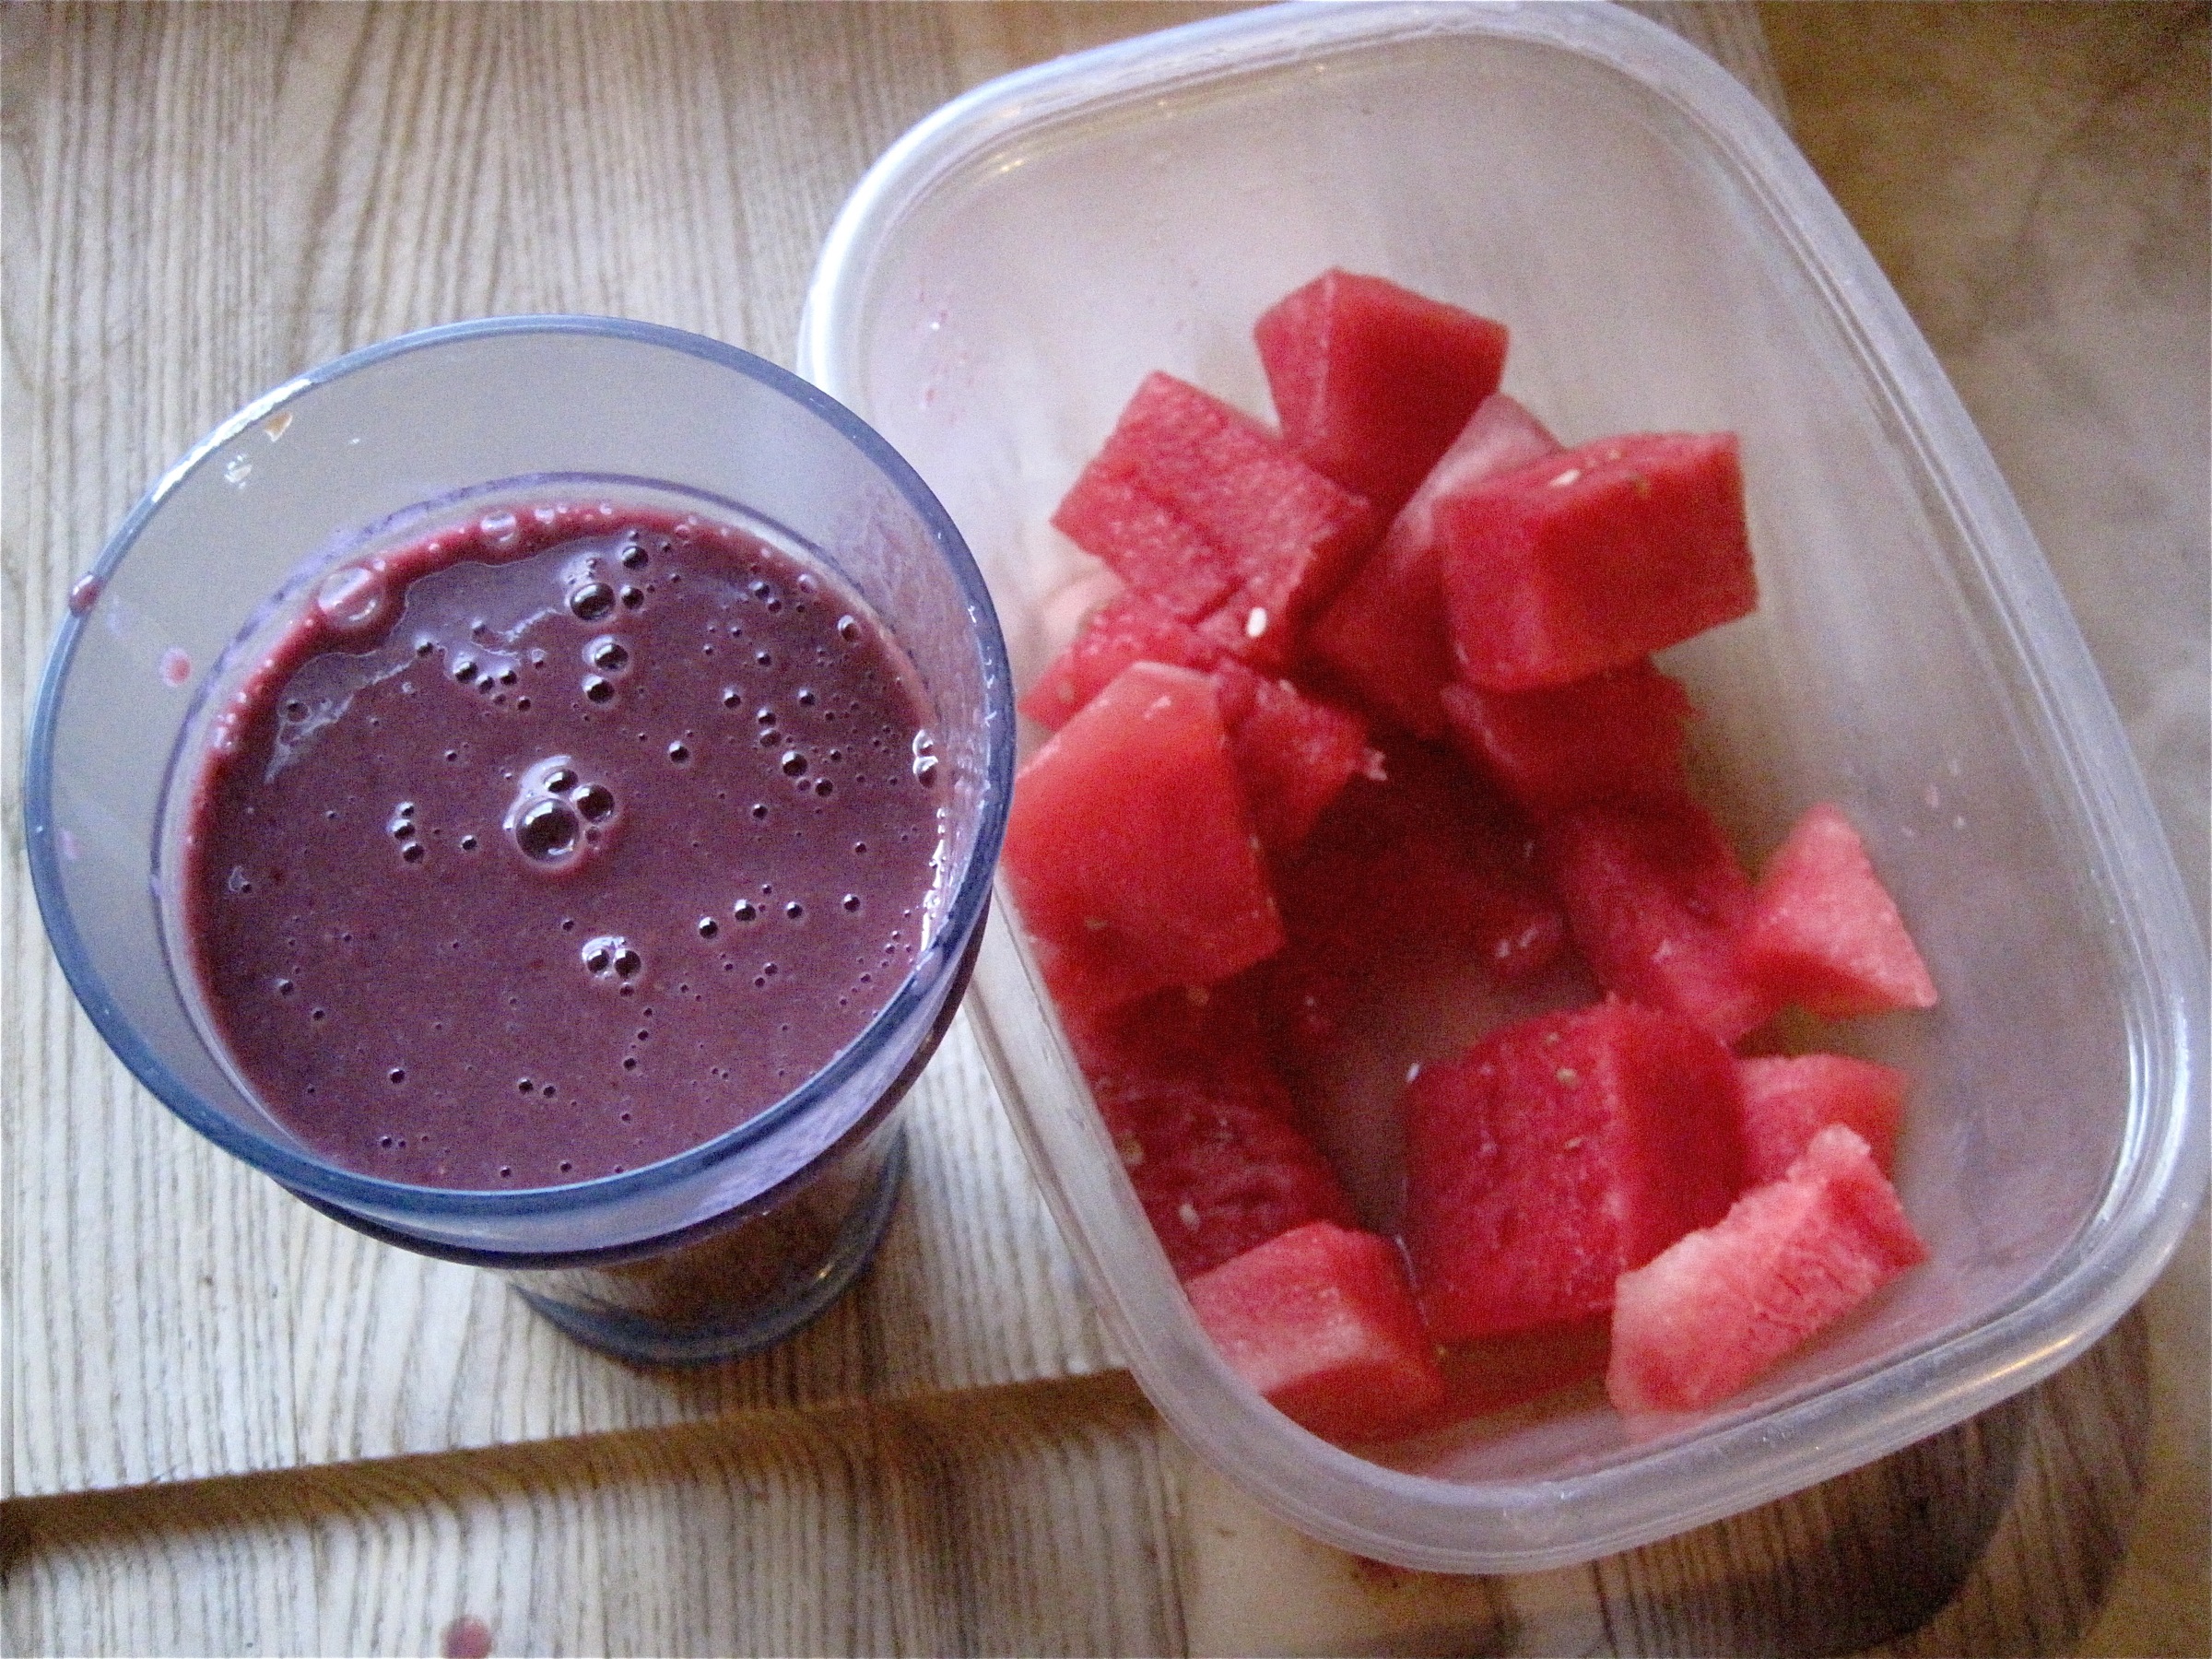
plant, fruit, food, produce, drink, dessert, watermelon, strawberry, smoothie, strawberries, 2009365, melon, flowering plant, land plant